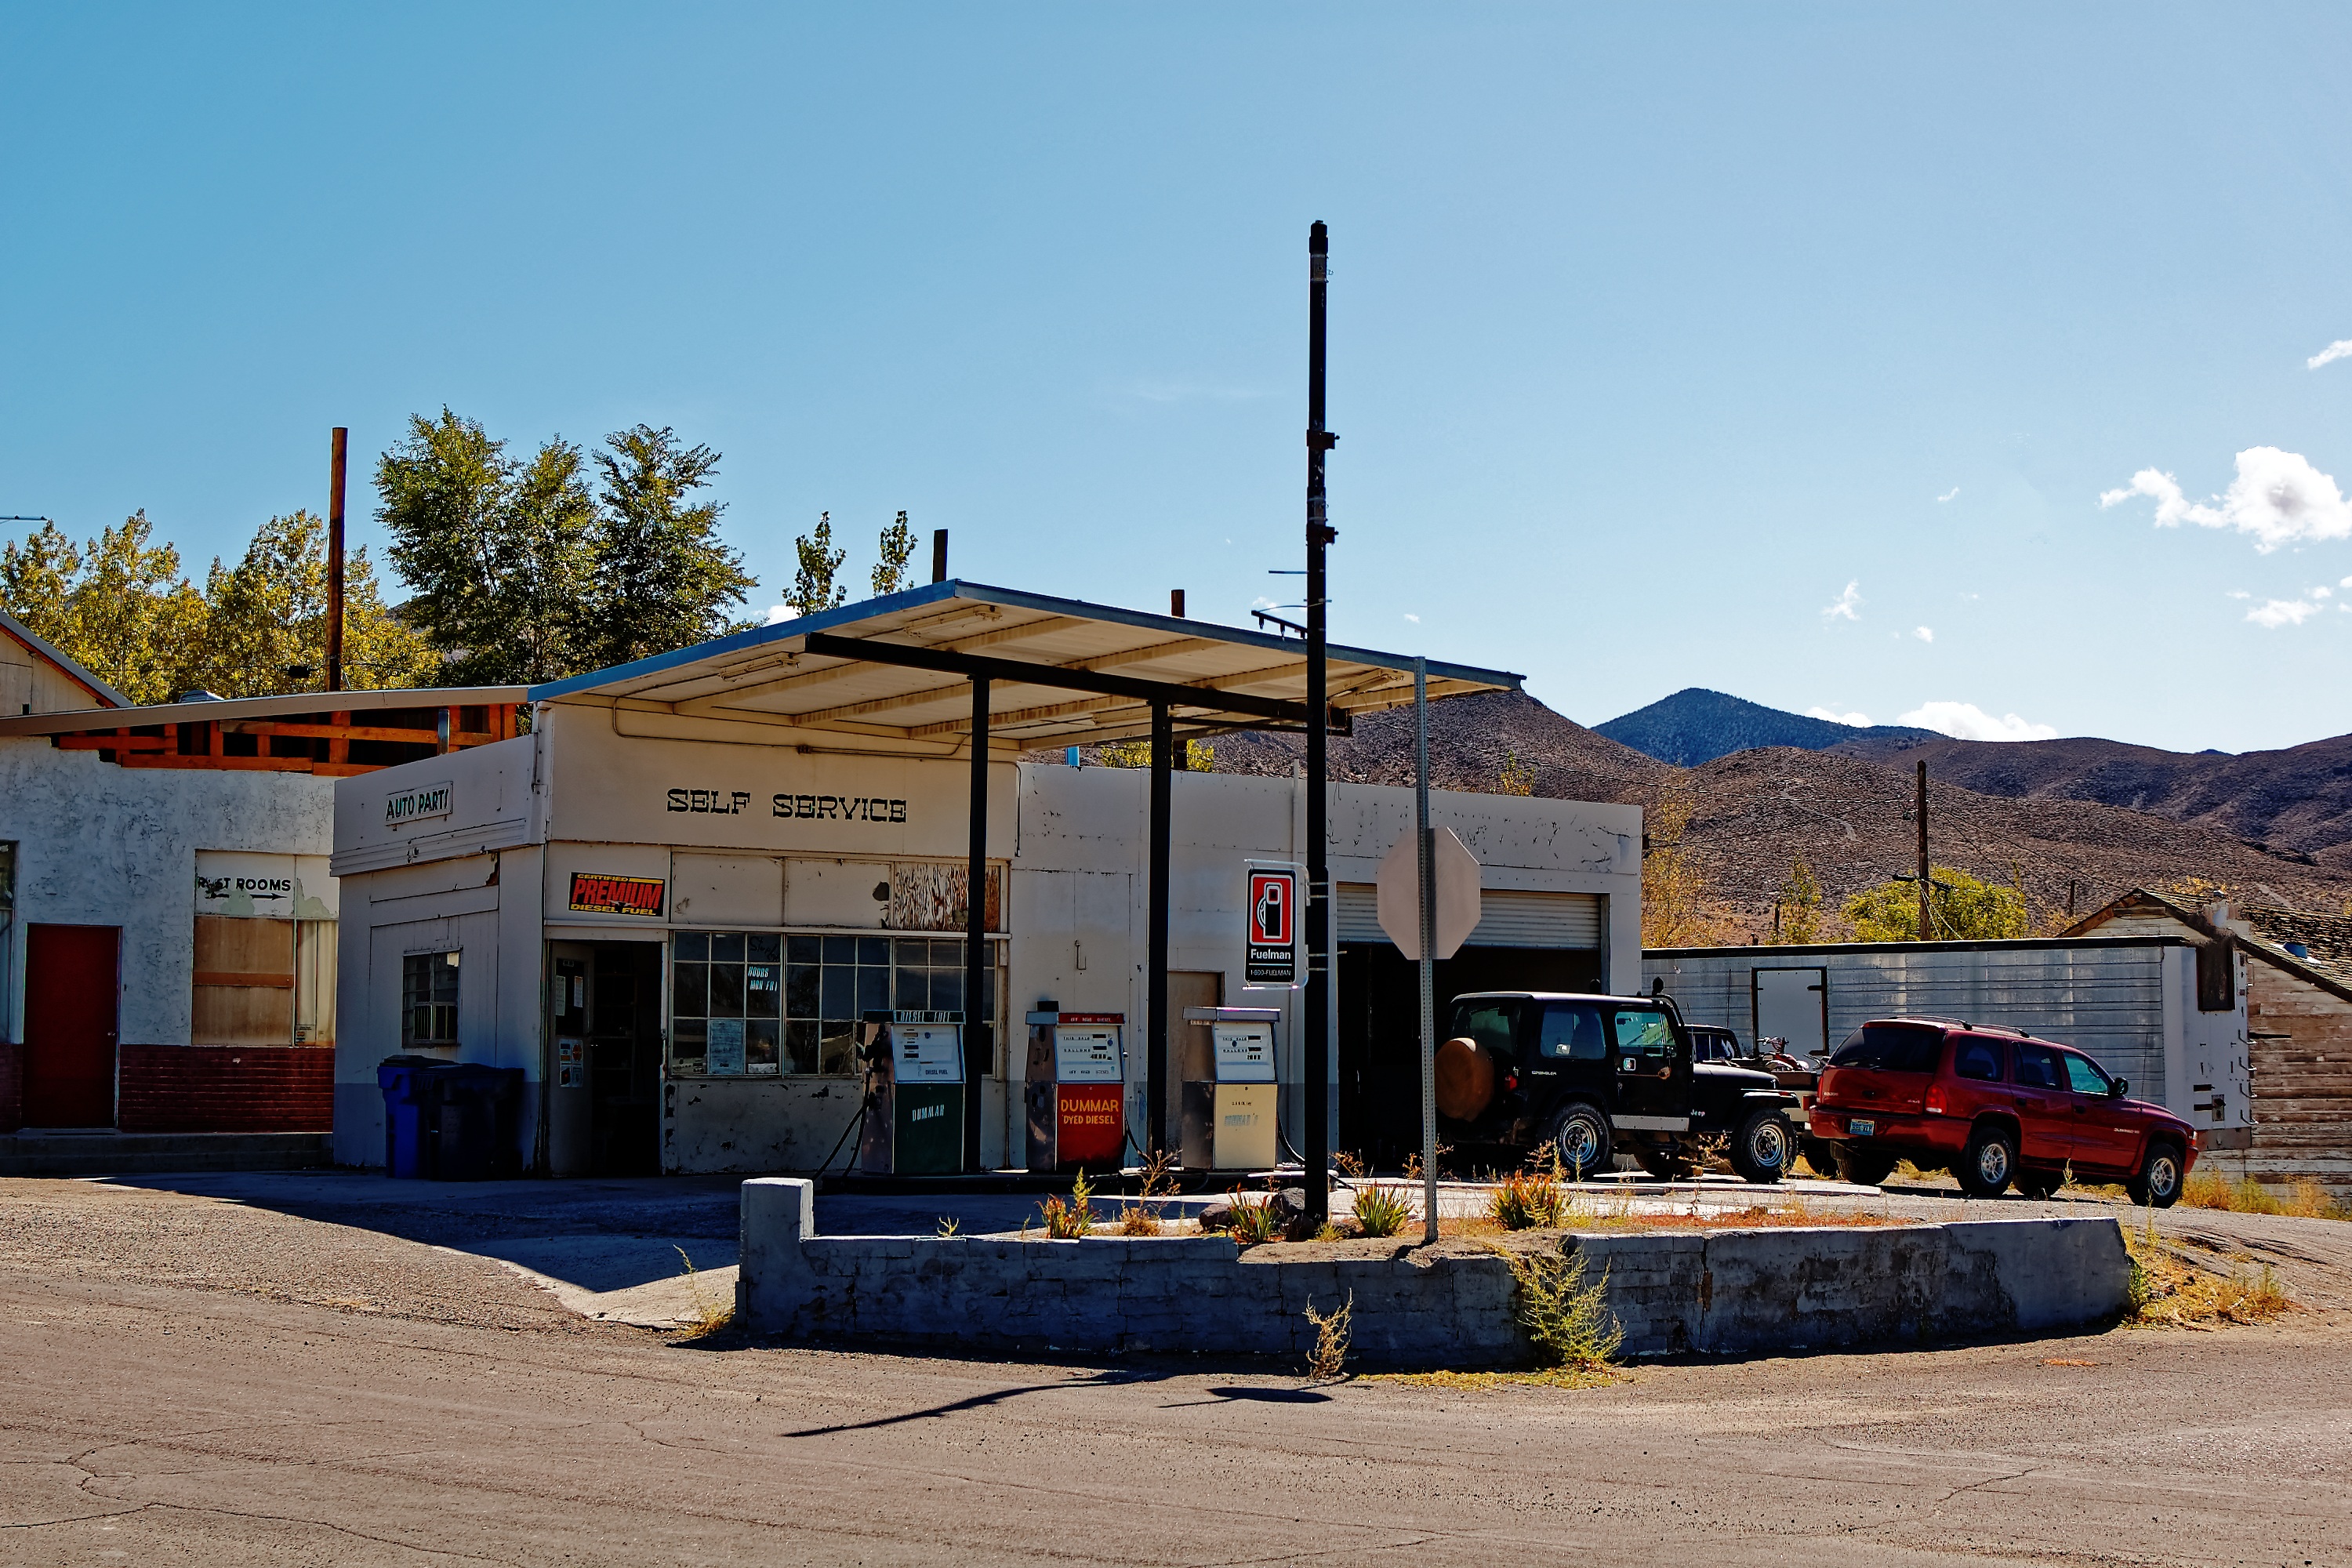
desert, town, travel, transport, vehicle, usa, america, blue, nevada, leave, petrol stations, allows, residential area